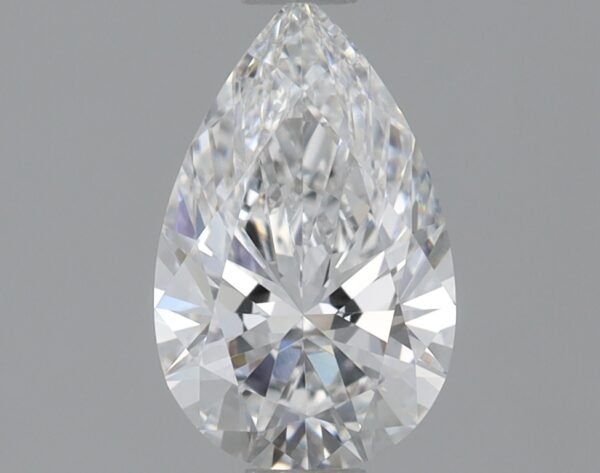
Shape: pear
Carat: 0.74
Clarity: VVS2
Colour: E
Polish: EX
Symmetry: EX
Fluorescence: NONE
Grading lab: IGI
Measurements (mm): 8.14 x 5.09 x 3.13